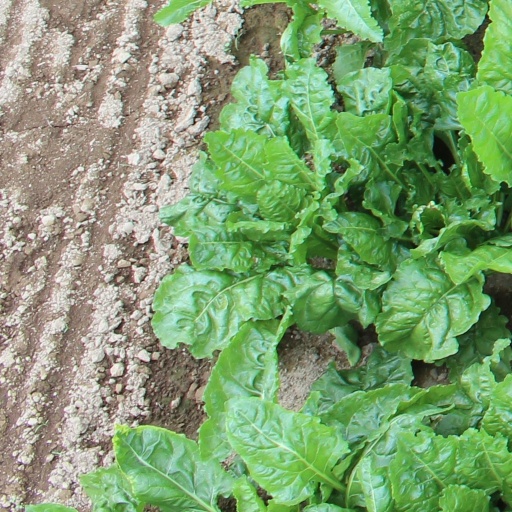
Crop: sugar beet